On the Track or Off

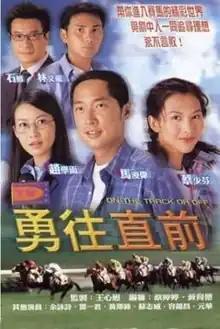

On the Track or Off "The Track" is a TVB series released in 2001. It storyline revolves around the horse racing business.